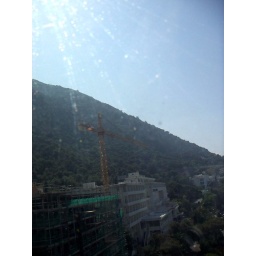
ascent in cable car to rock